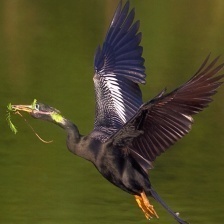
Species: ANHINGA
Scientific name: ANHINGA ANHINGA